Benson Municipal Airport (Arizona)

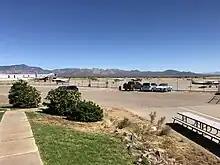
View of the ramp from the FBO at Benson Municipal Airport

In 2012 the 1955 Dodge Coronet Airport Courtesy Car at Benson Municipal provided by FBO SouthWestern Aviation, LLC was named "Airport Car of the Month" for June by EAA "Sport Aviation Magazine".